Crestview, Florida

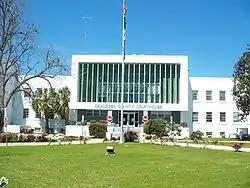
Former Okaloosa County courthouse in March 2008 (replaced in 2018)

Crestview was largely an outgrowth of the arrival of railroad service to the western Panhandle of Florida. The Pensacola and Atlantic Railroad Company, chartered in 1881, opened its line between Pensacola and Chattahoochee in January 1883. Two express passenger trains, the "Atlantic Express" and the "Gulf Express", as well as a local accommodation train that made stops along the route, were in daily operation. The express trains took about six hours for the journey, while the local train took thirteen hours. When the railroad company was unable to cover its debt obligations, the Louisville and Nashville Railroad covered the shortfalls until 1885 and then foreclosed, absorbing the route into its system as the L&N's Pensacola and Atlantic Division.